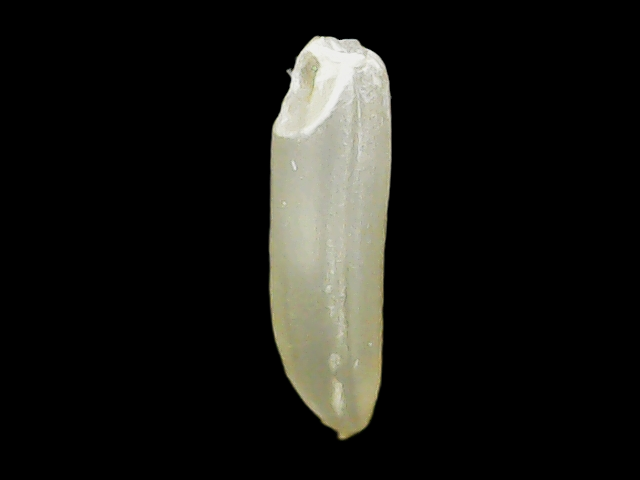
Rice variety: Binadhan25